Lockheed Martin F-22 Raptor

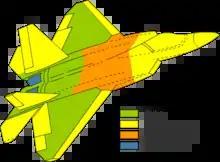
Manufacturers of the F-22

Dem/Val was focused on system engineering, technology development plans, and risk reduction over point aircraft designs; in fact, after down-select, the Lockheed team completely redesigned the airframe configuration in summer 1987 due to weight analysis, with notable changes including the wing planform from swept trapezoidal to diamond-like delta and a reduction in forebody planform area. The team extensively used analytical and empirical methods including computational fluid dynamics and computer-aided design, wind tunnel testing (18,000 hours for Dem/Val), and radar cross-section (RCS) calculations and pole testing. Avionics were tested in ground prototypes and flying laboratories. During Dem/Val, the SPO used trade studies from both teams to review the ATF system specifications and adjust or delete requirements that were significant weight and cost drivers while having marginal value. The short takeoff and landing (STOL) requirement was relaxed to delete thrust-reversers, saving substantial weight. Side looking radars and the dedicated infrared search and track (IRST) system were eventually removed as well, although space and cooling provisions were retained to allow for their later addition. The ejection seat was downgraded from a fresh design to the existing ACES II. Despite efforts by both teams to rein in weight, the takeoff gross weight estimates grew from , resulting in engine thrust requirement increasing from class.